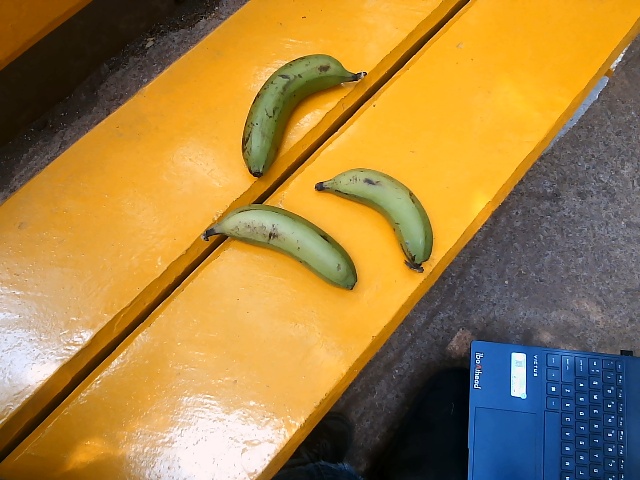
Label: Raw_Banana